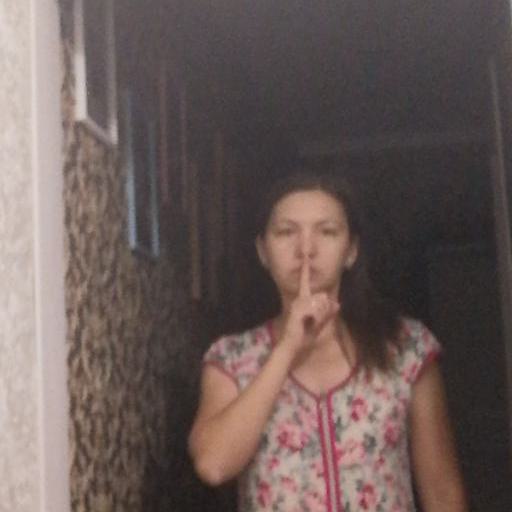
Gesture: mute